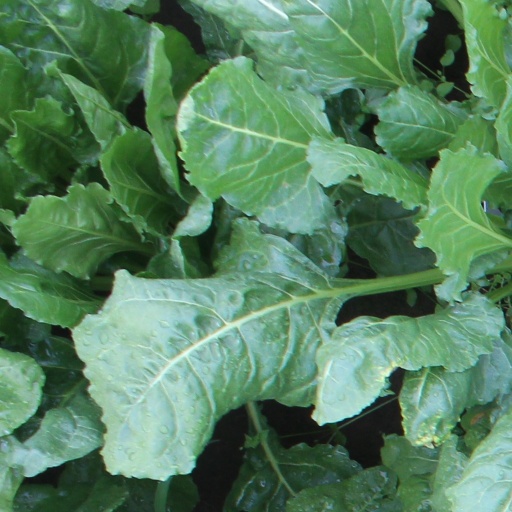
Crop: sugar beet